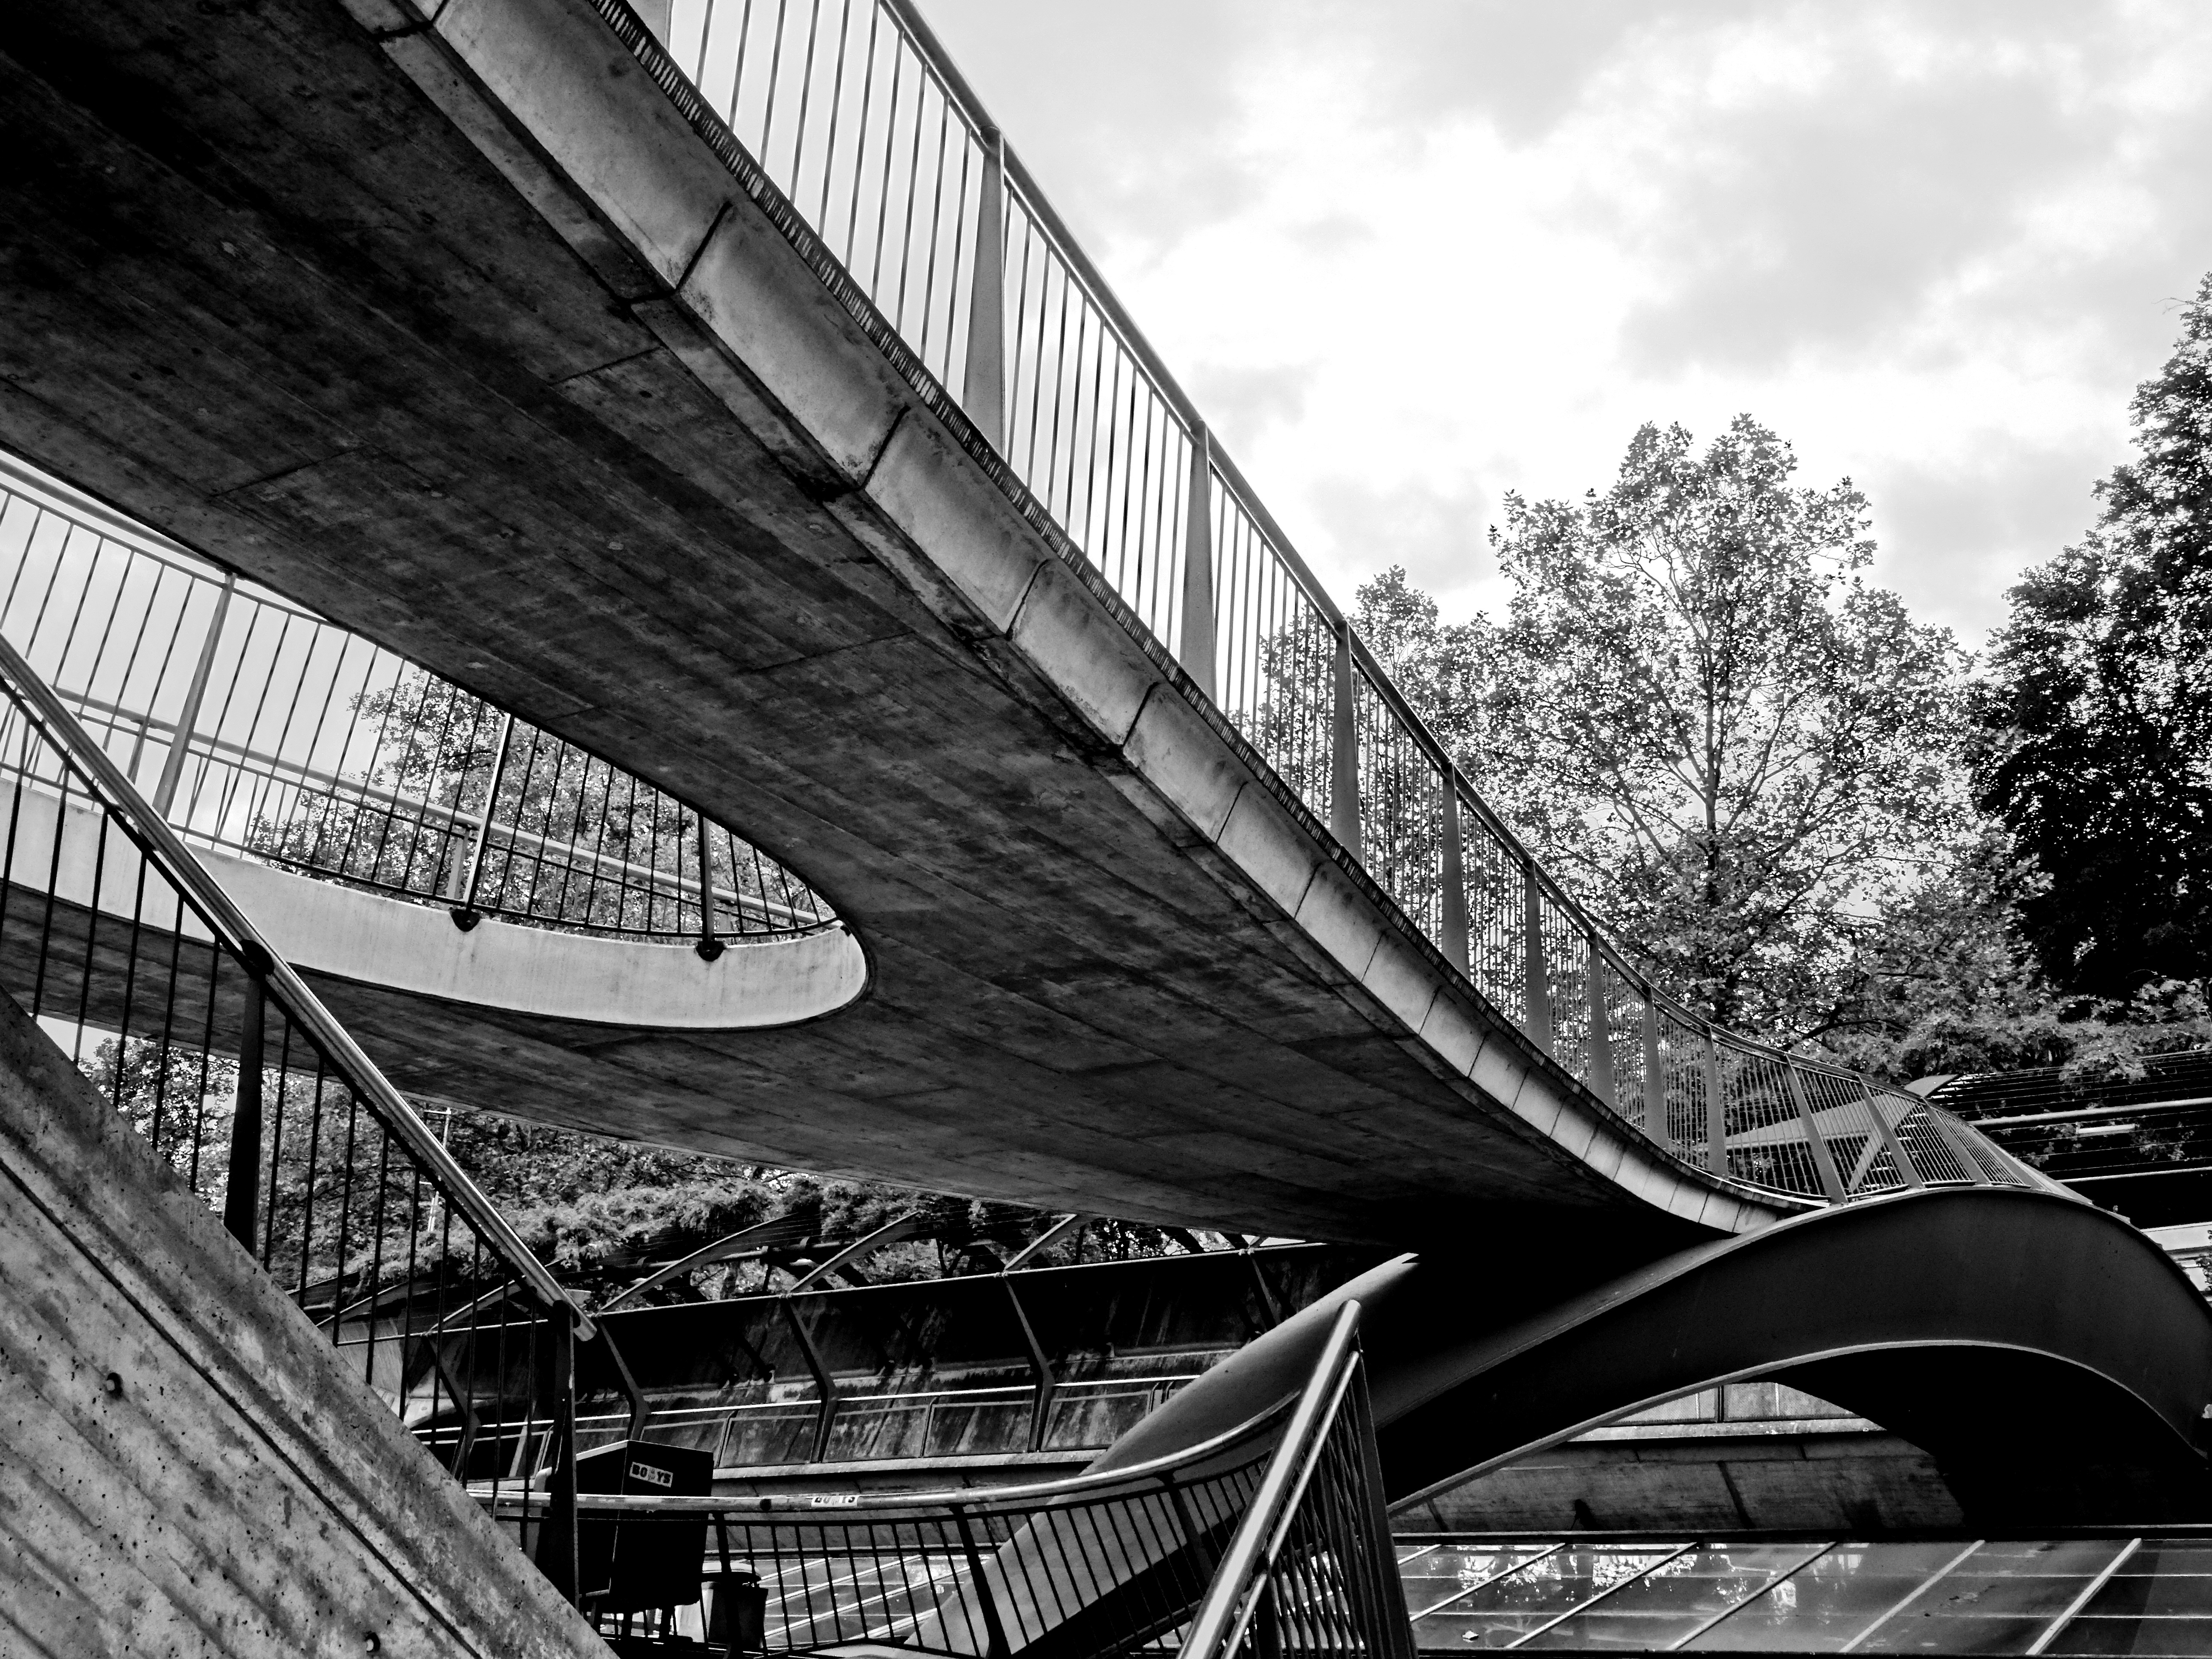
black and white, architecture, white, bridge, traffic, photography, building, city, line, black, monochrome, symmetry, connection, shape, transfer, s bahn, railroad footbridge, platform bridge, urban area, monochrome photography